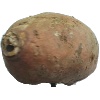
Label: Potato Sweet 1